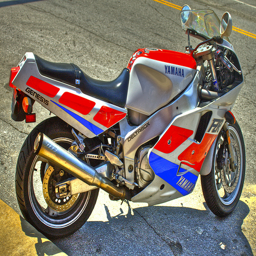
A red, blue and silver motorcycle parked on the street.
A silver, red and blue motorcycle parked on a paved area.
a motor bike sits parked on a cracked street
The new motorcycle is painted blue, silver, and red.
A motor bike is shown parked on the road.